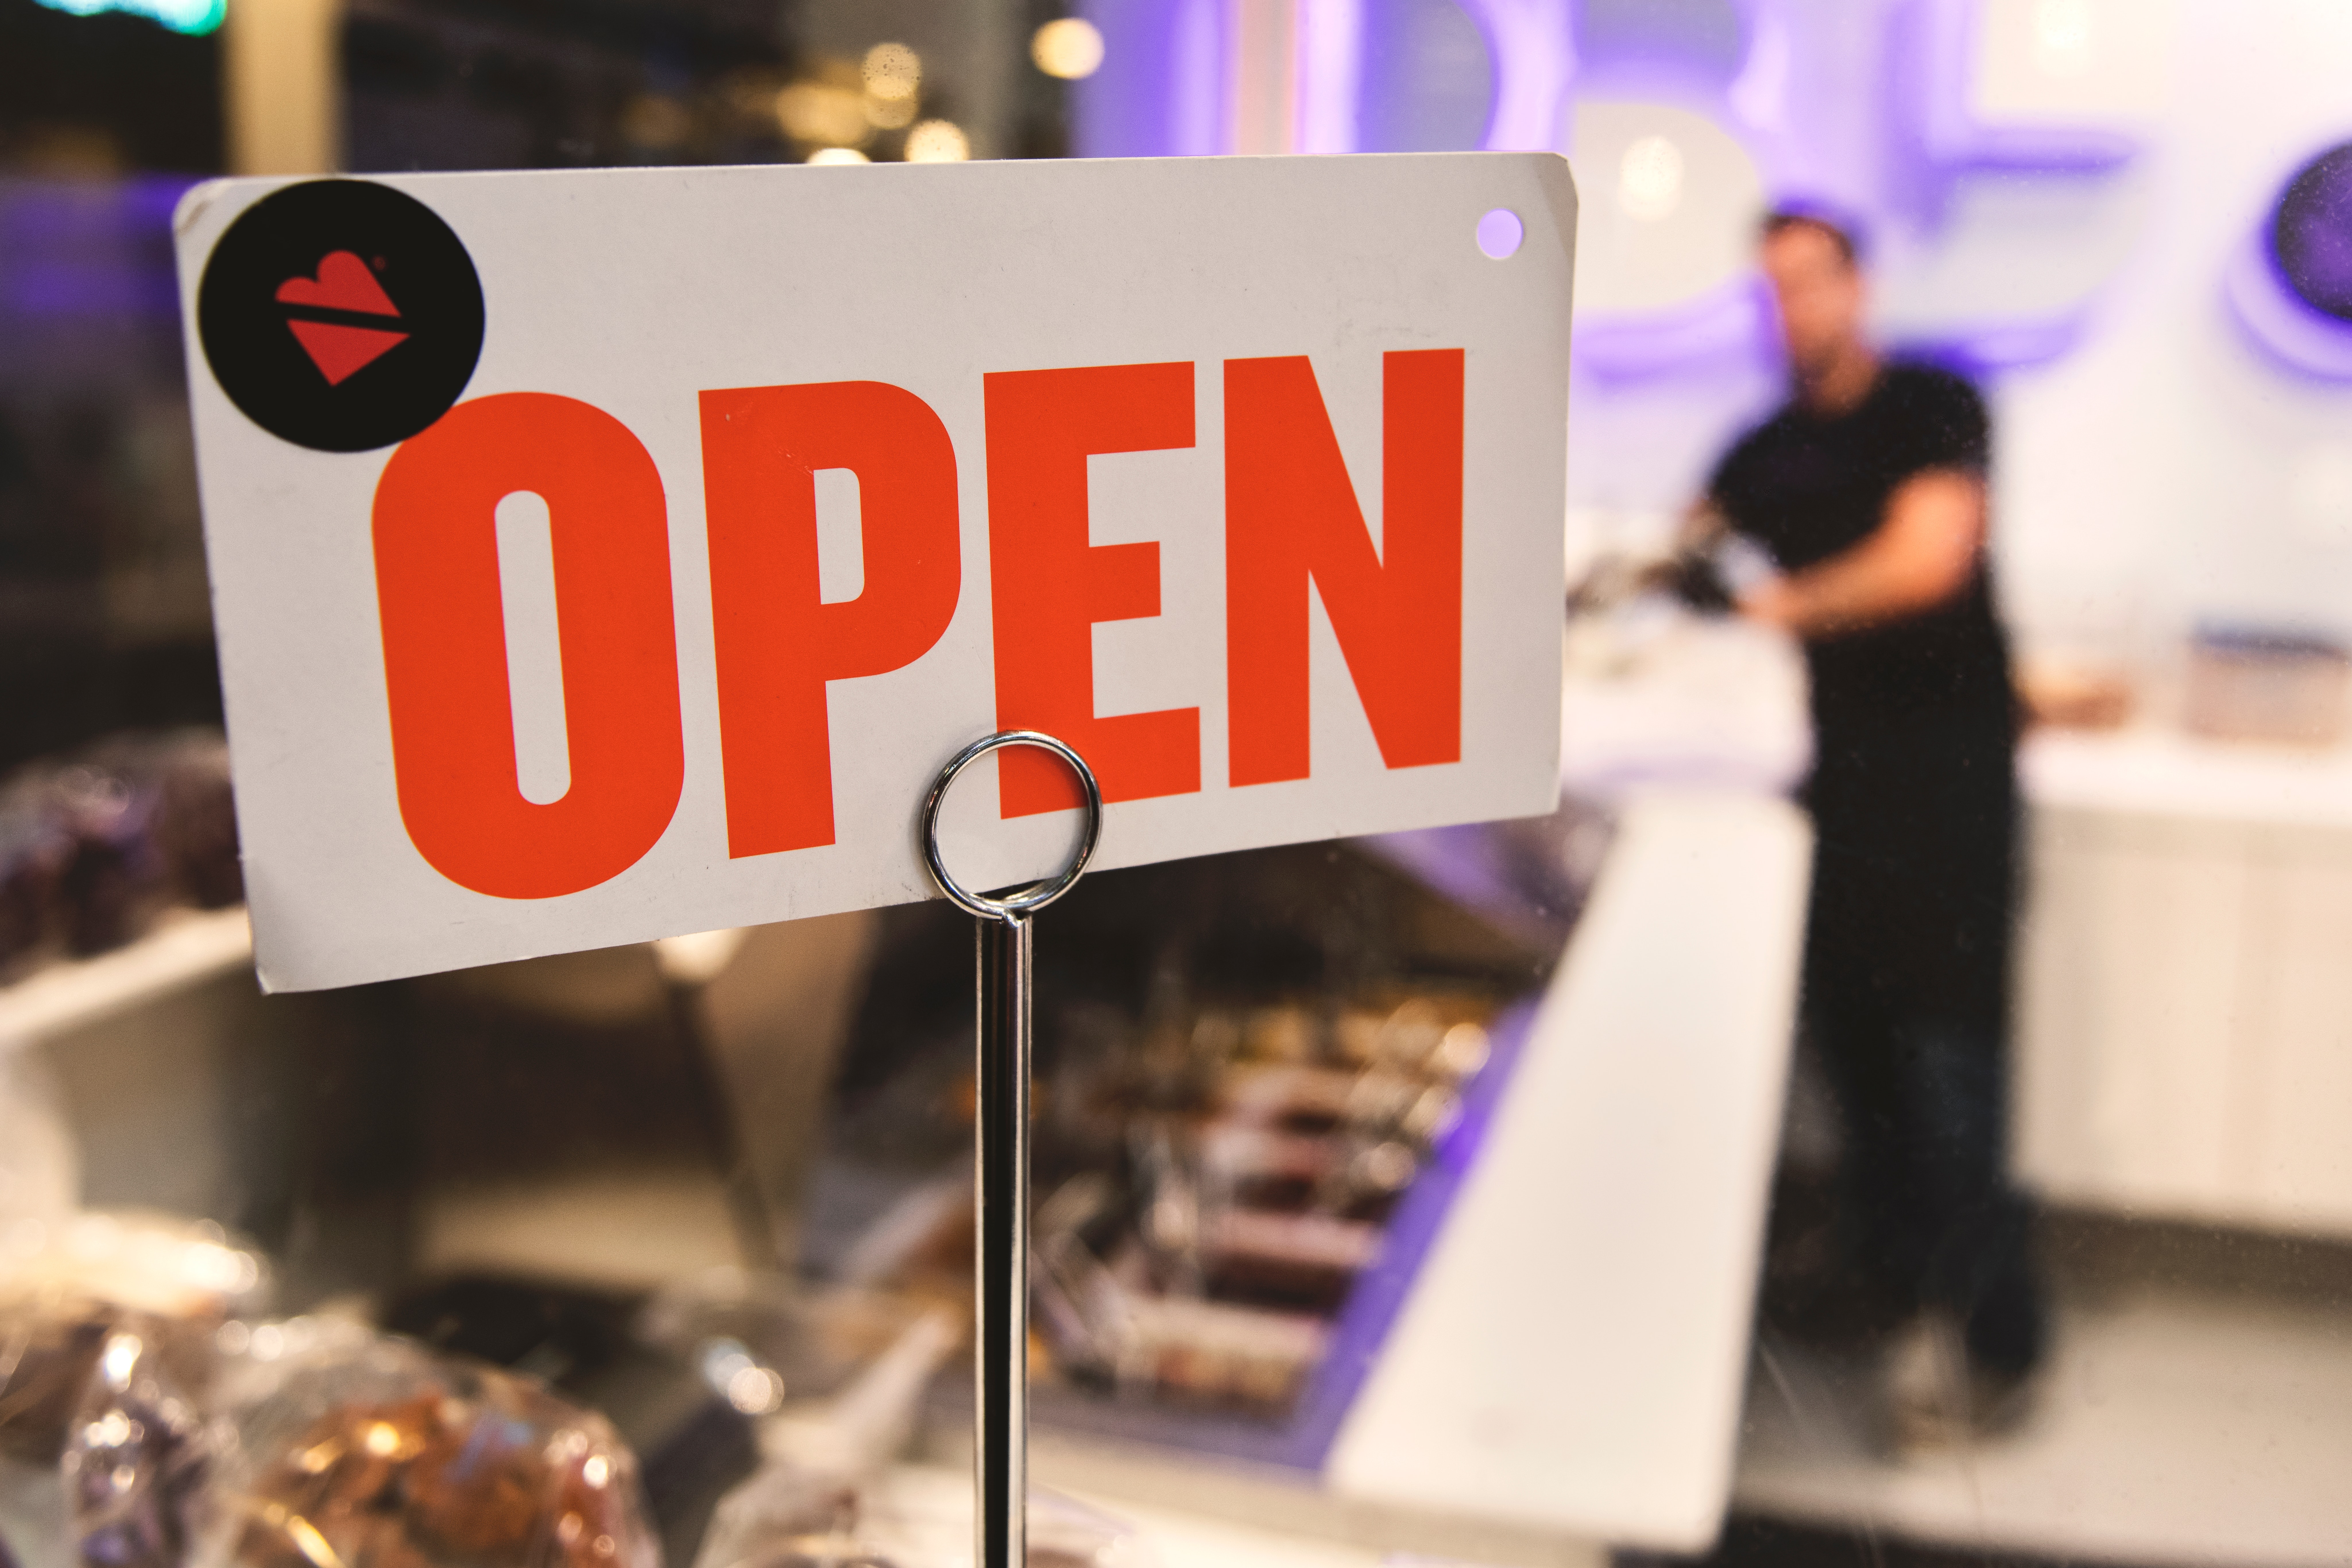
font, brand, event, job, logo, graphics